Antiquities Act

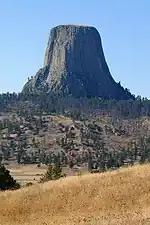
Devils Tower, the first national monument

The Antiquities Act of 1906 is an act that was passed by the United States Congress and signed into law by Theodore Roosevelt on June 8, 1906. This law gives the president of the United States the authority to, by presidential proclamation, create national monuments from federal lands to protect significant natural, historic, or scientific features. The Act has been used more than a hundred times since its enactment to create a wide variety of protected areas.